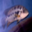
Label: aquarium_fish